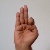
The image shows a hand gesture representing the letter 'F' in Indian Sign Language.